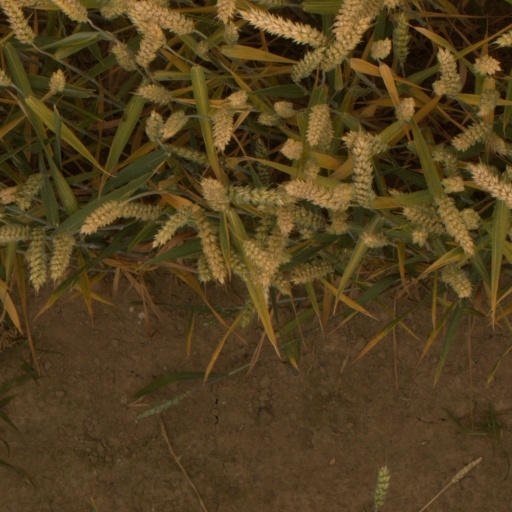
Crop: wheat